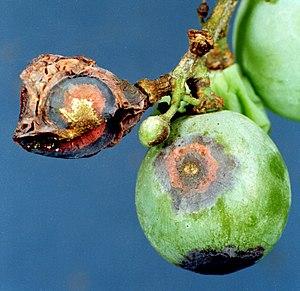
Cet article présente une liste des maladies de la vigne.
L'anthracnose est le nom générique d'une série de maladies cryptogamiques causées par diverses espèces de champignons ascomycètes phytopathogènes appartenant à différents genres affectant de nombreuses espèces de plantes cultivées : des arbres et arbustes fruitiers, cerisier, chêne, framboisier, groseillier, vigne, manguier, avocatier, des plantes potagères : maïs, fraisier, haricot, pois, tomate… ainsi que des arbres et arbustes d'ornement.